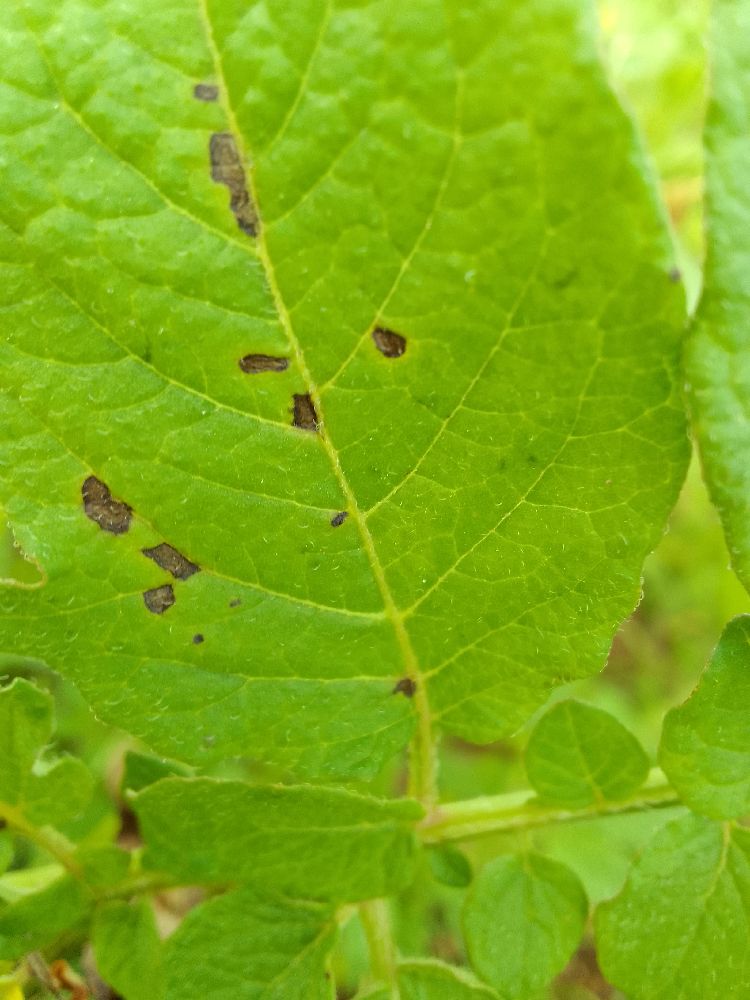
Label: Early blight